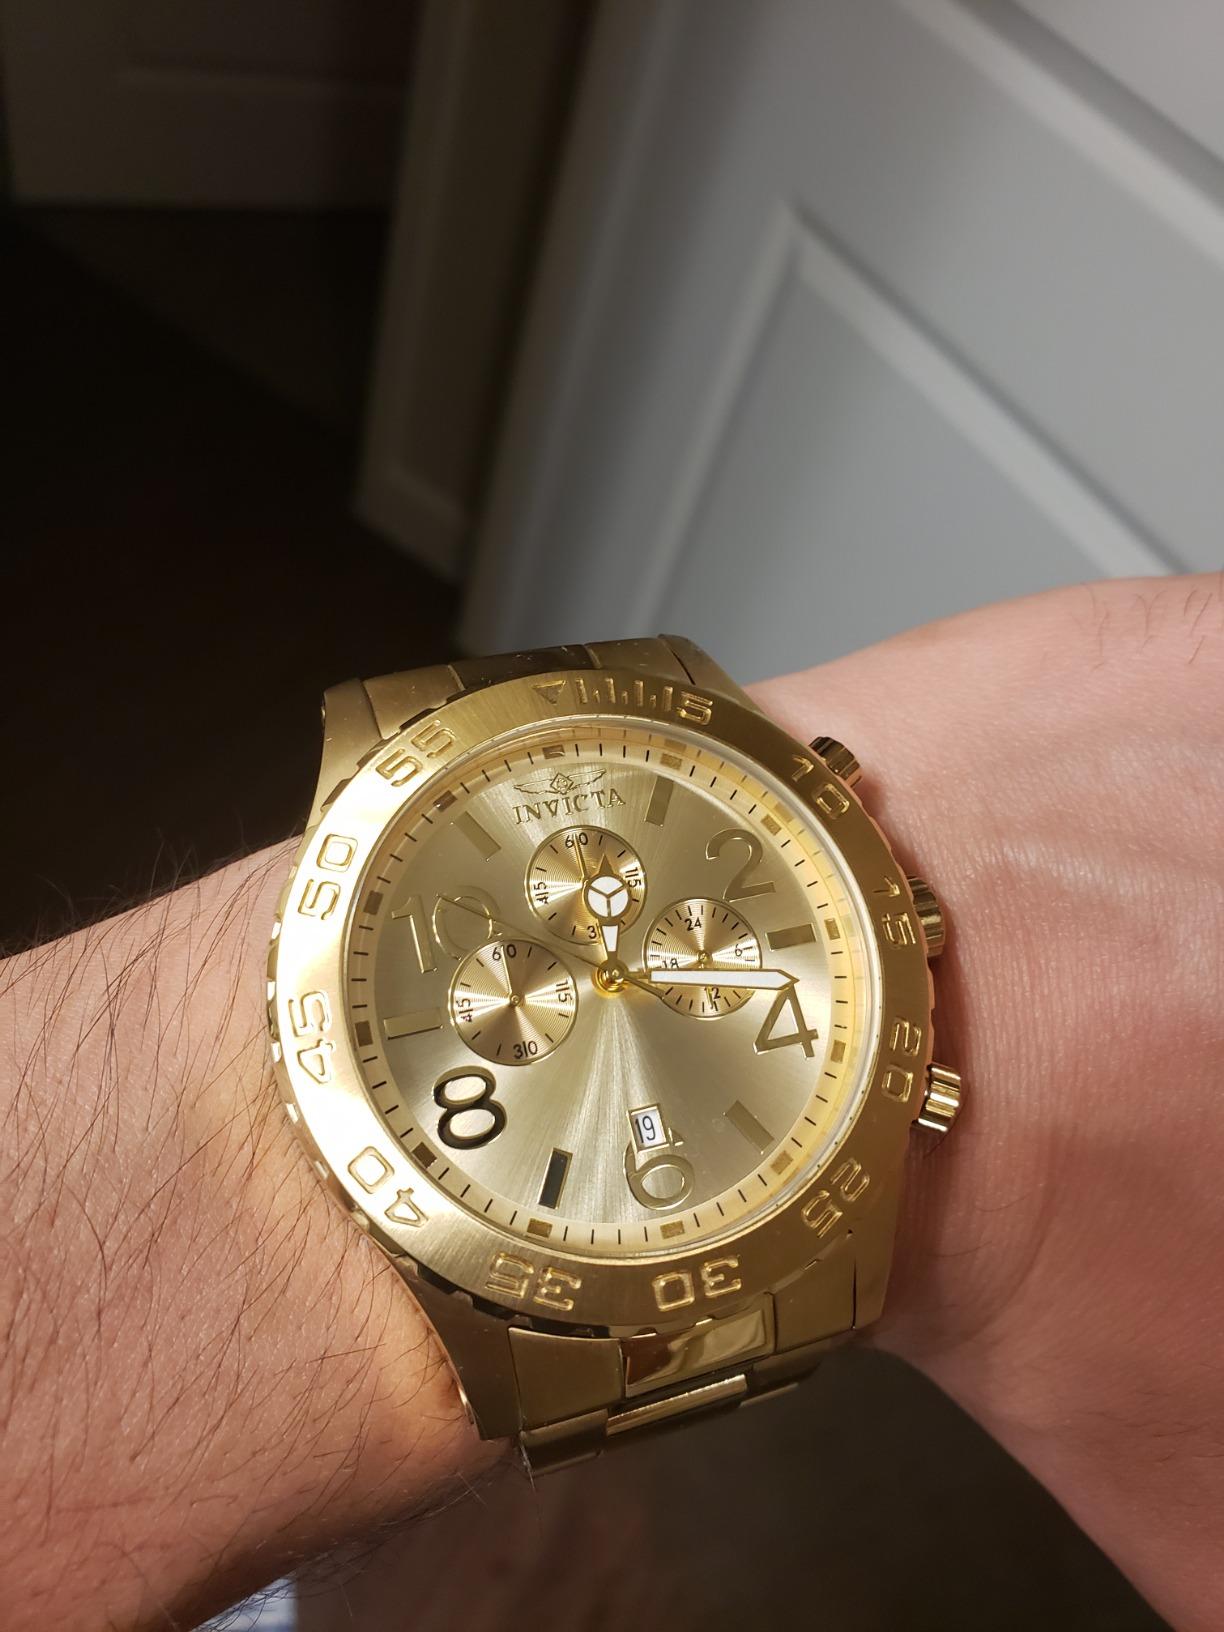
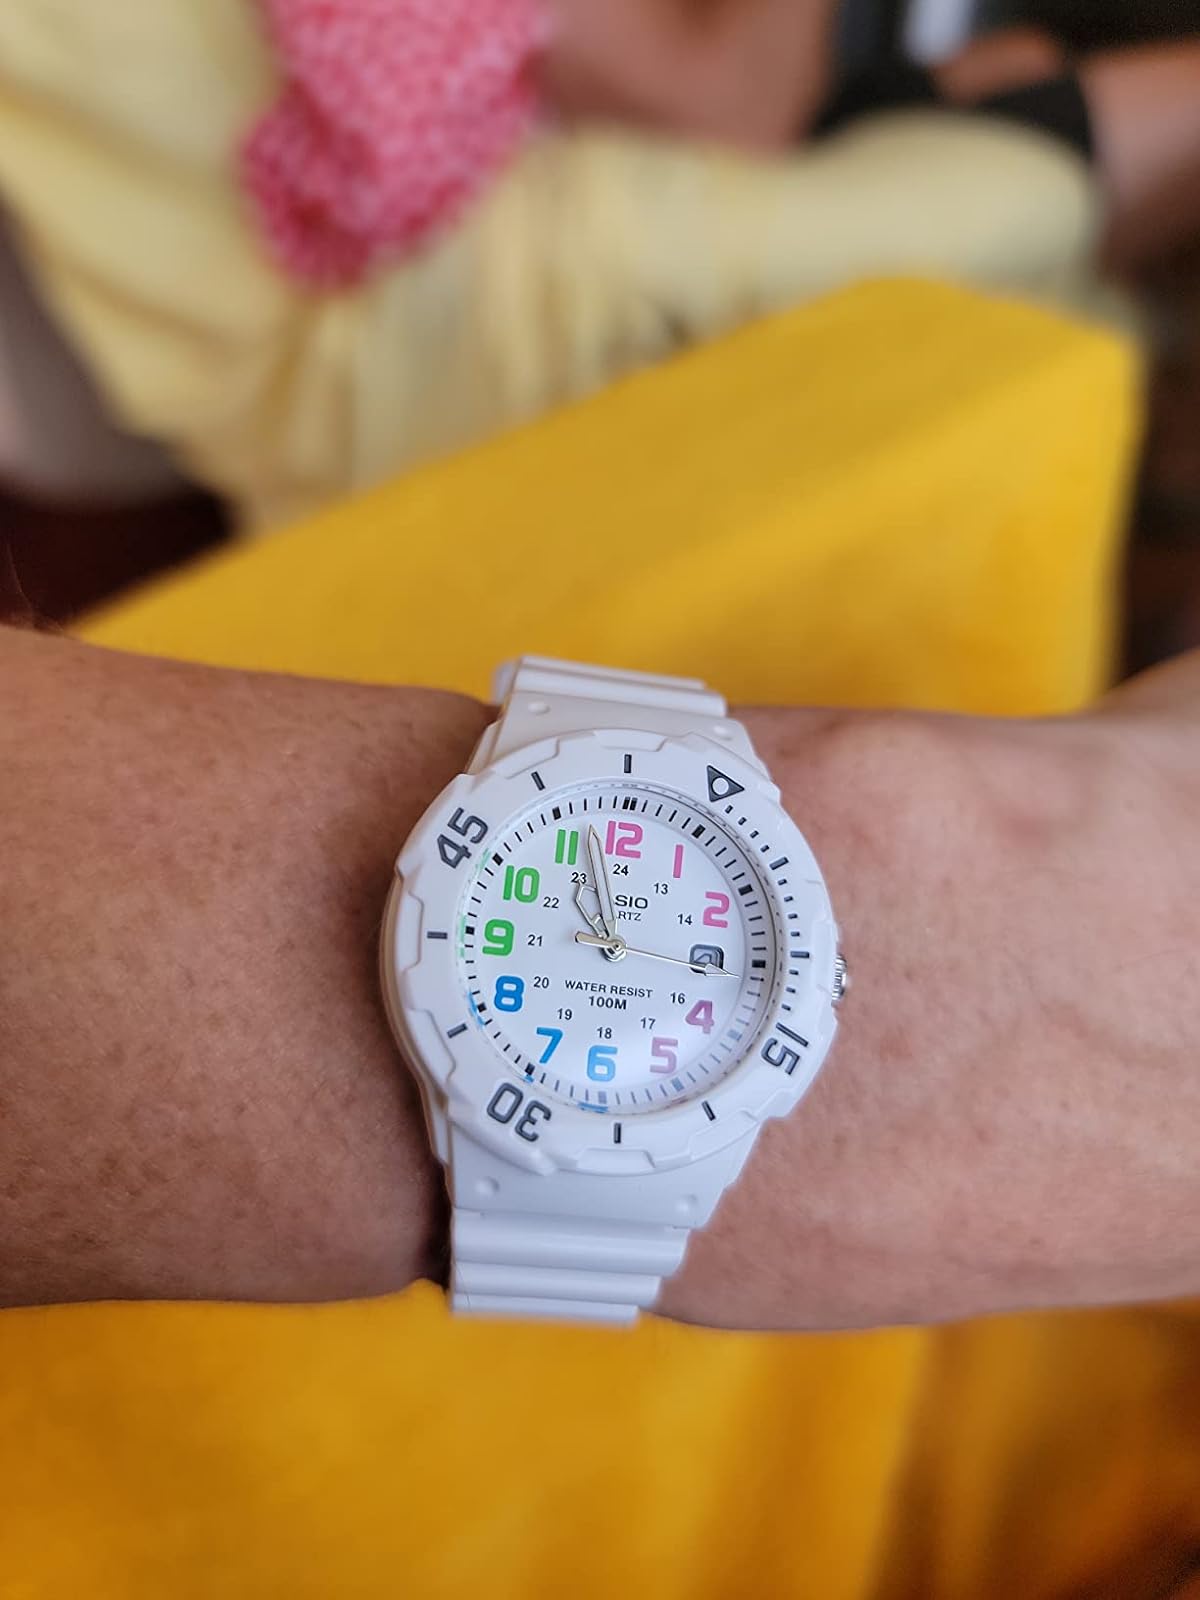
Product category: accessories_watch
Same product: no